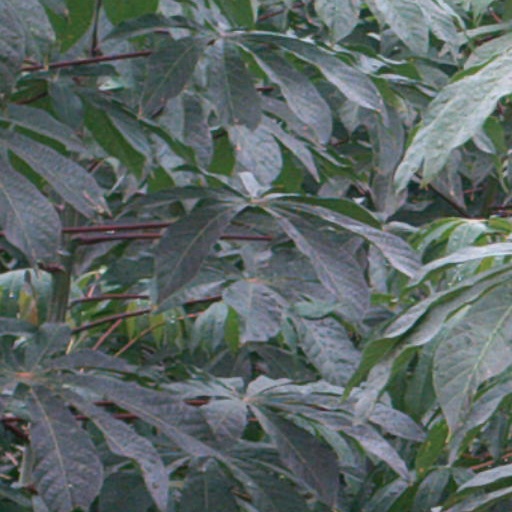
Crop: cassava